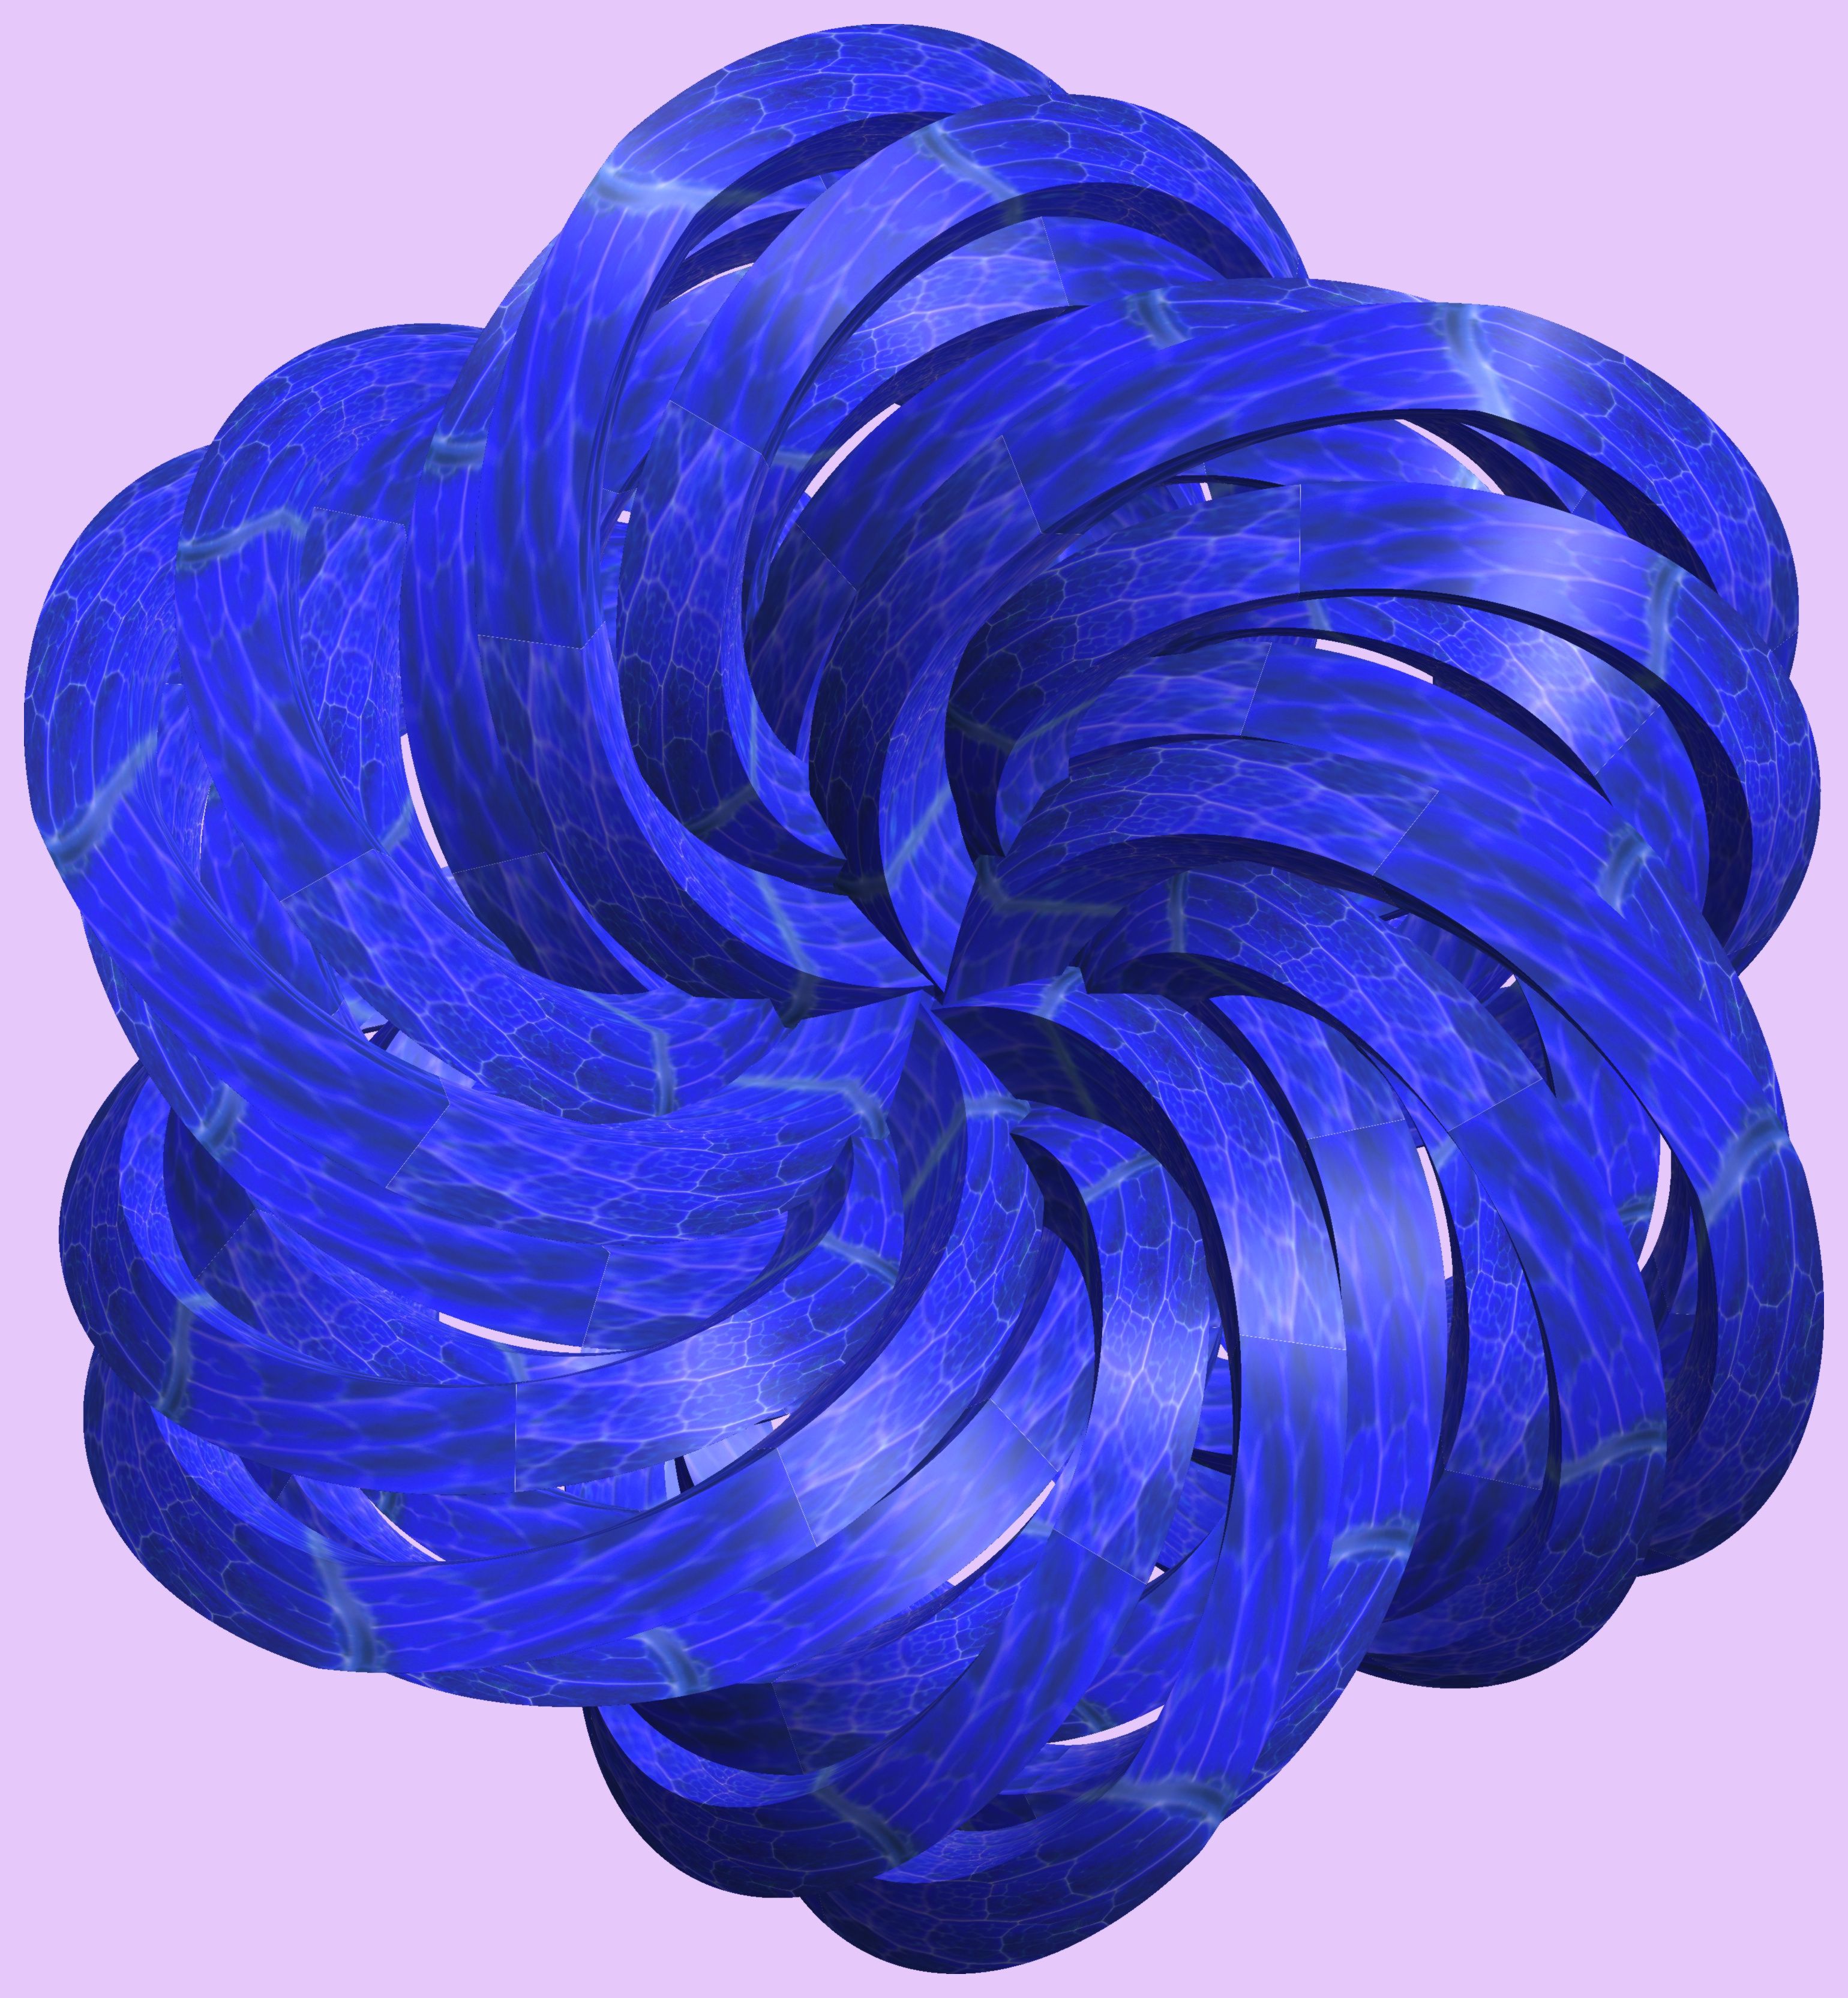
structure, texture, spiral, flower, purple, petal, pattern, blue, figure, design, violet, symmetry, 3d, graphic, knot, mathematica, cg, parametricplot3d, code, program, algorithm, abstruct, mapping, cobalt blue